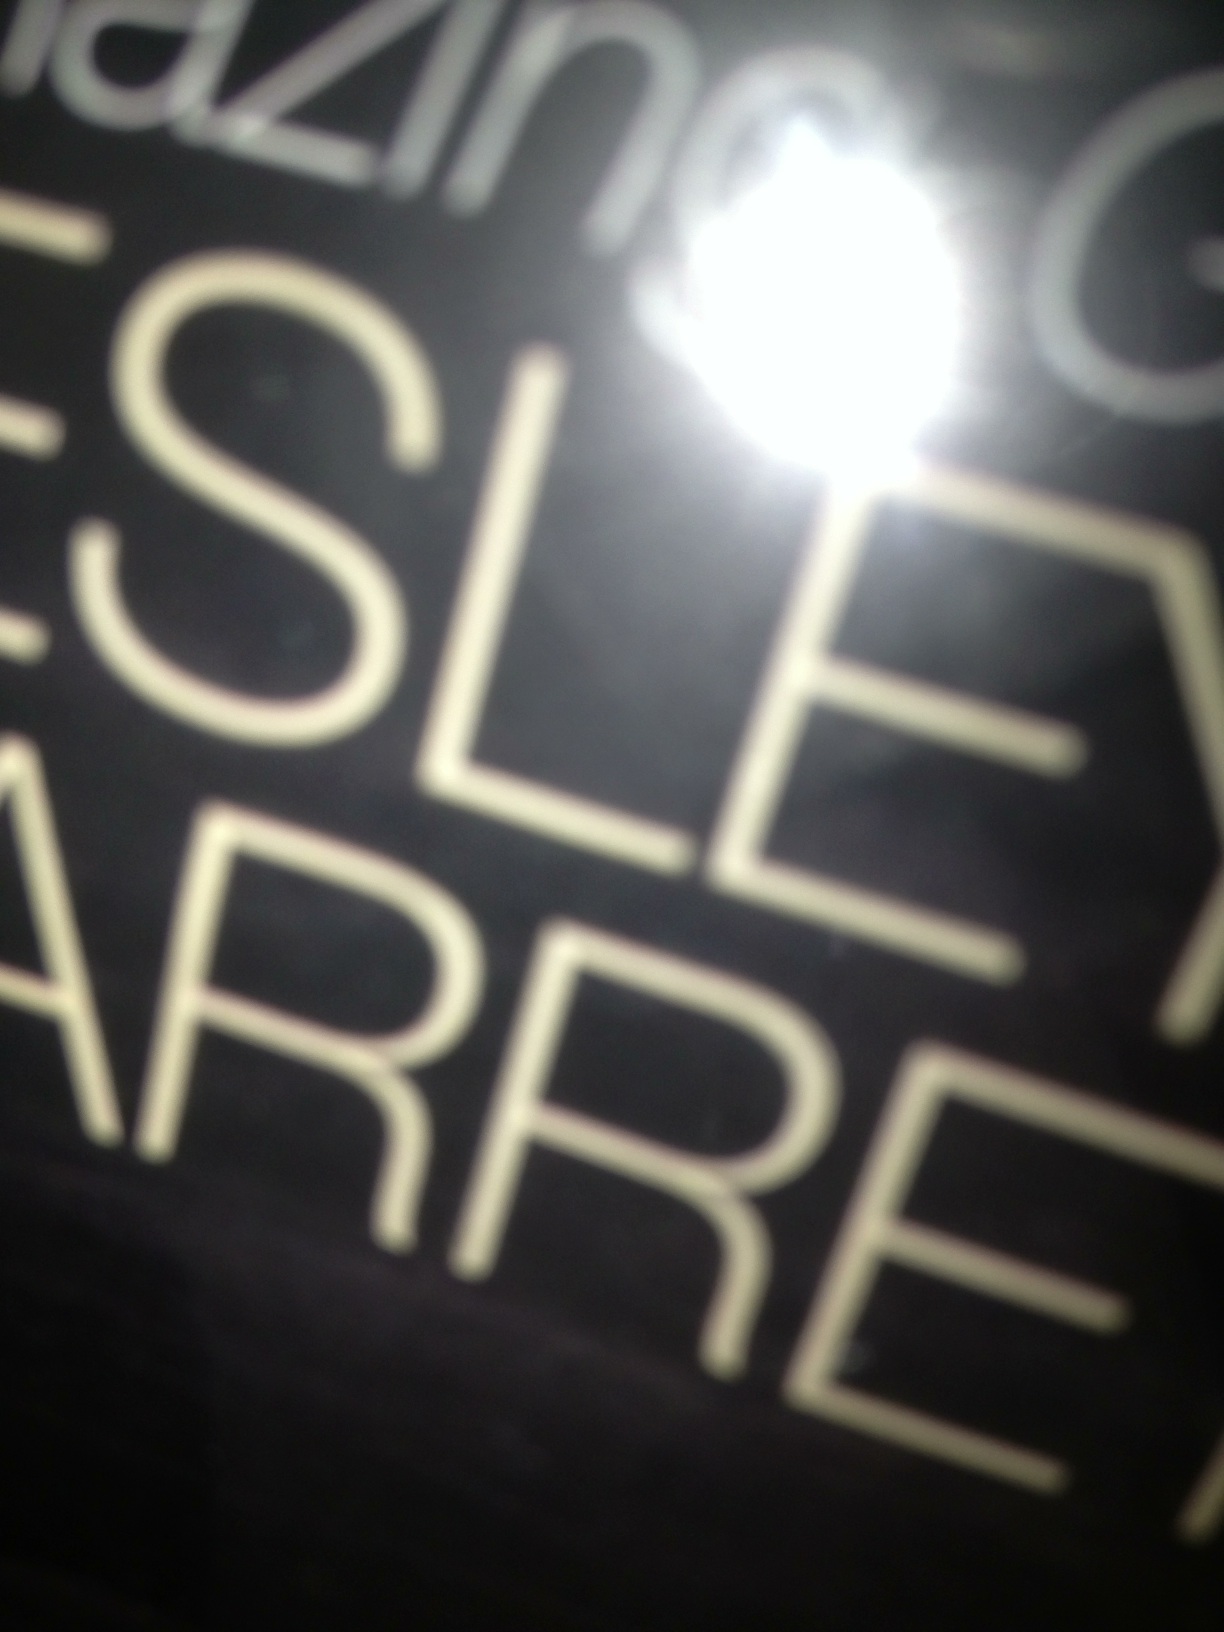Question: What's this CD called?
Answer: unanswerable